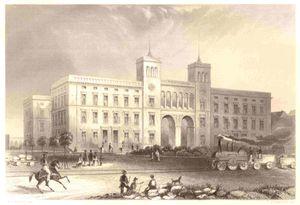
La ligne de Berlin à Hambourg est une ligne de chemin de fer d'une longueur totale de 284 km reliant les villes de Berlin et de Hambourg, mise en service le 15 décembre 1846
La gare de Hambourg est une ancienne gare de Berlin, en Allemagne, dans le quartier de Moabit. Aujourd'hui, elle abrite un musée d'art contemporain.